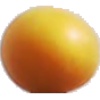
Label: Cherry Wax Yellow 1